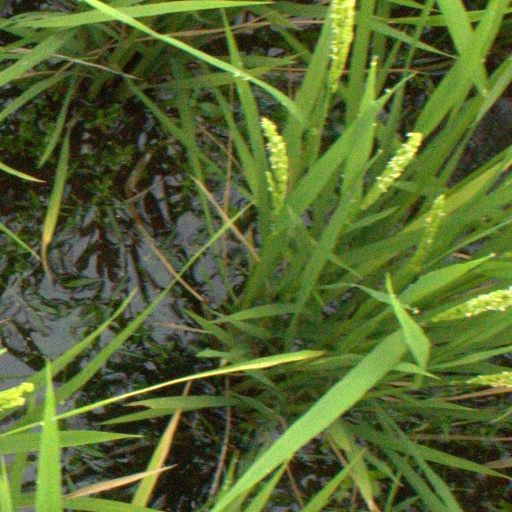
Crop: rice